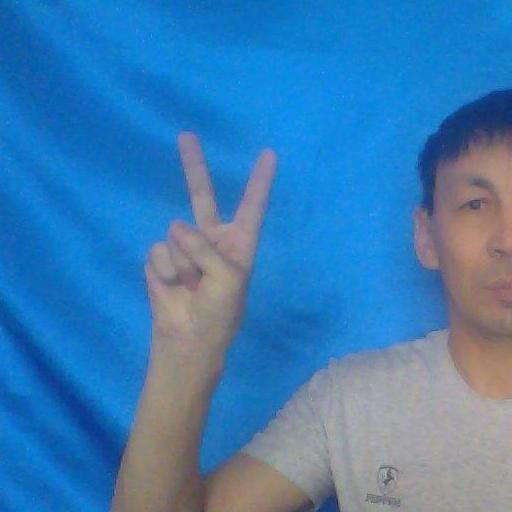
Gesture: peace